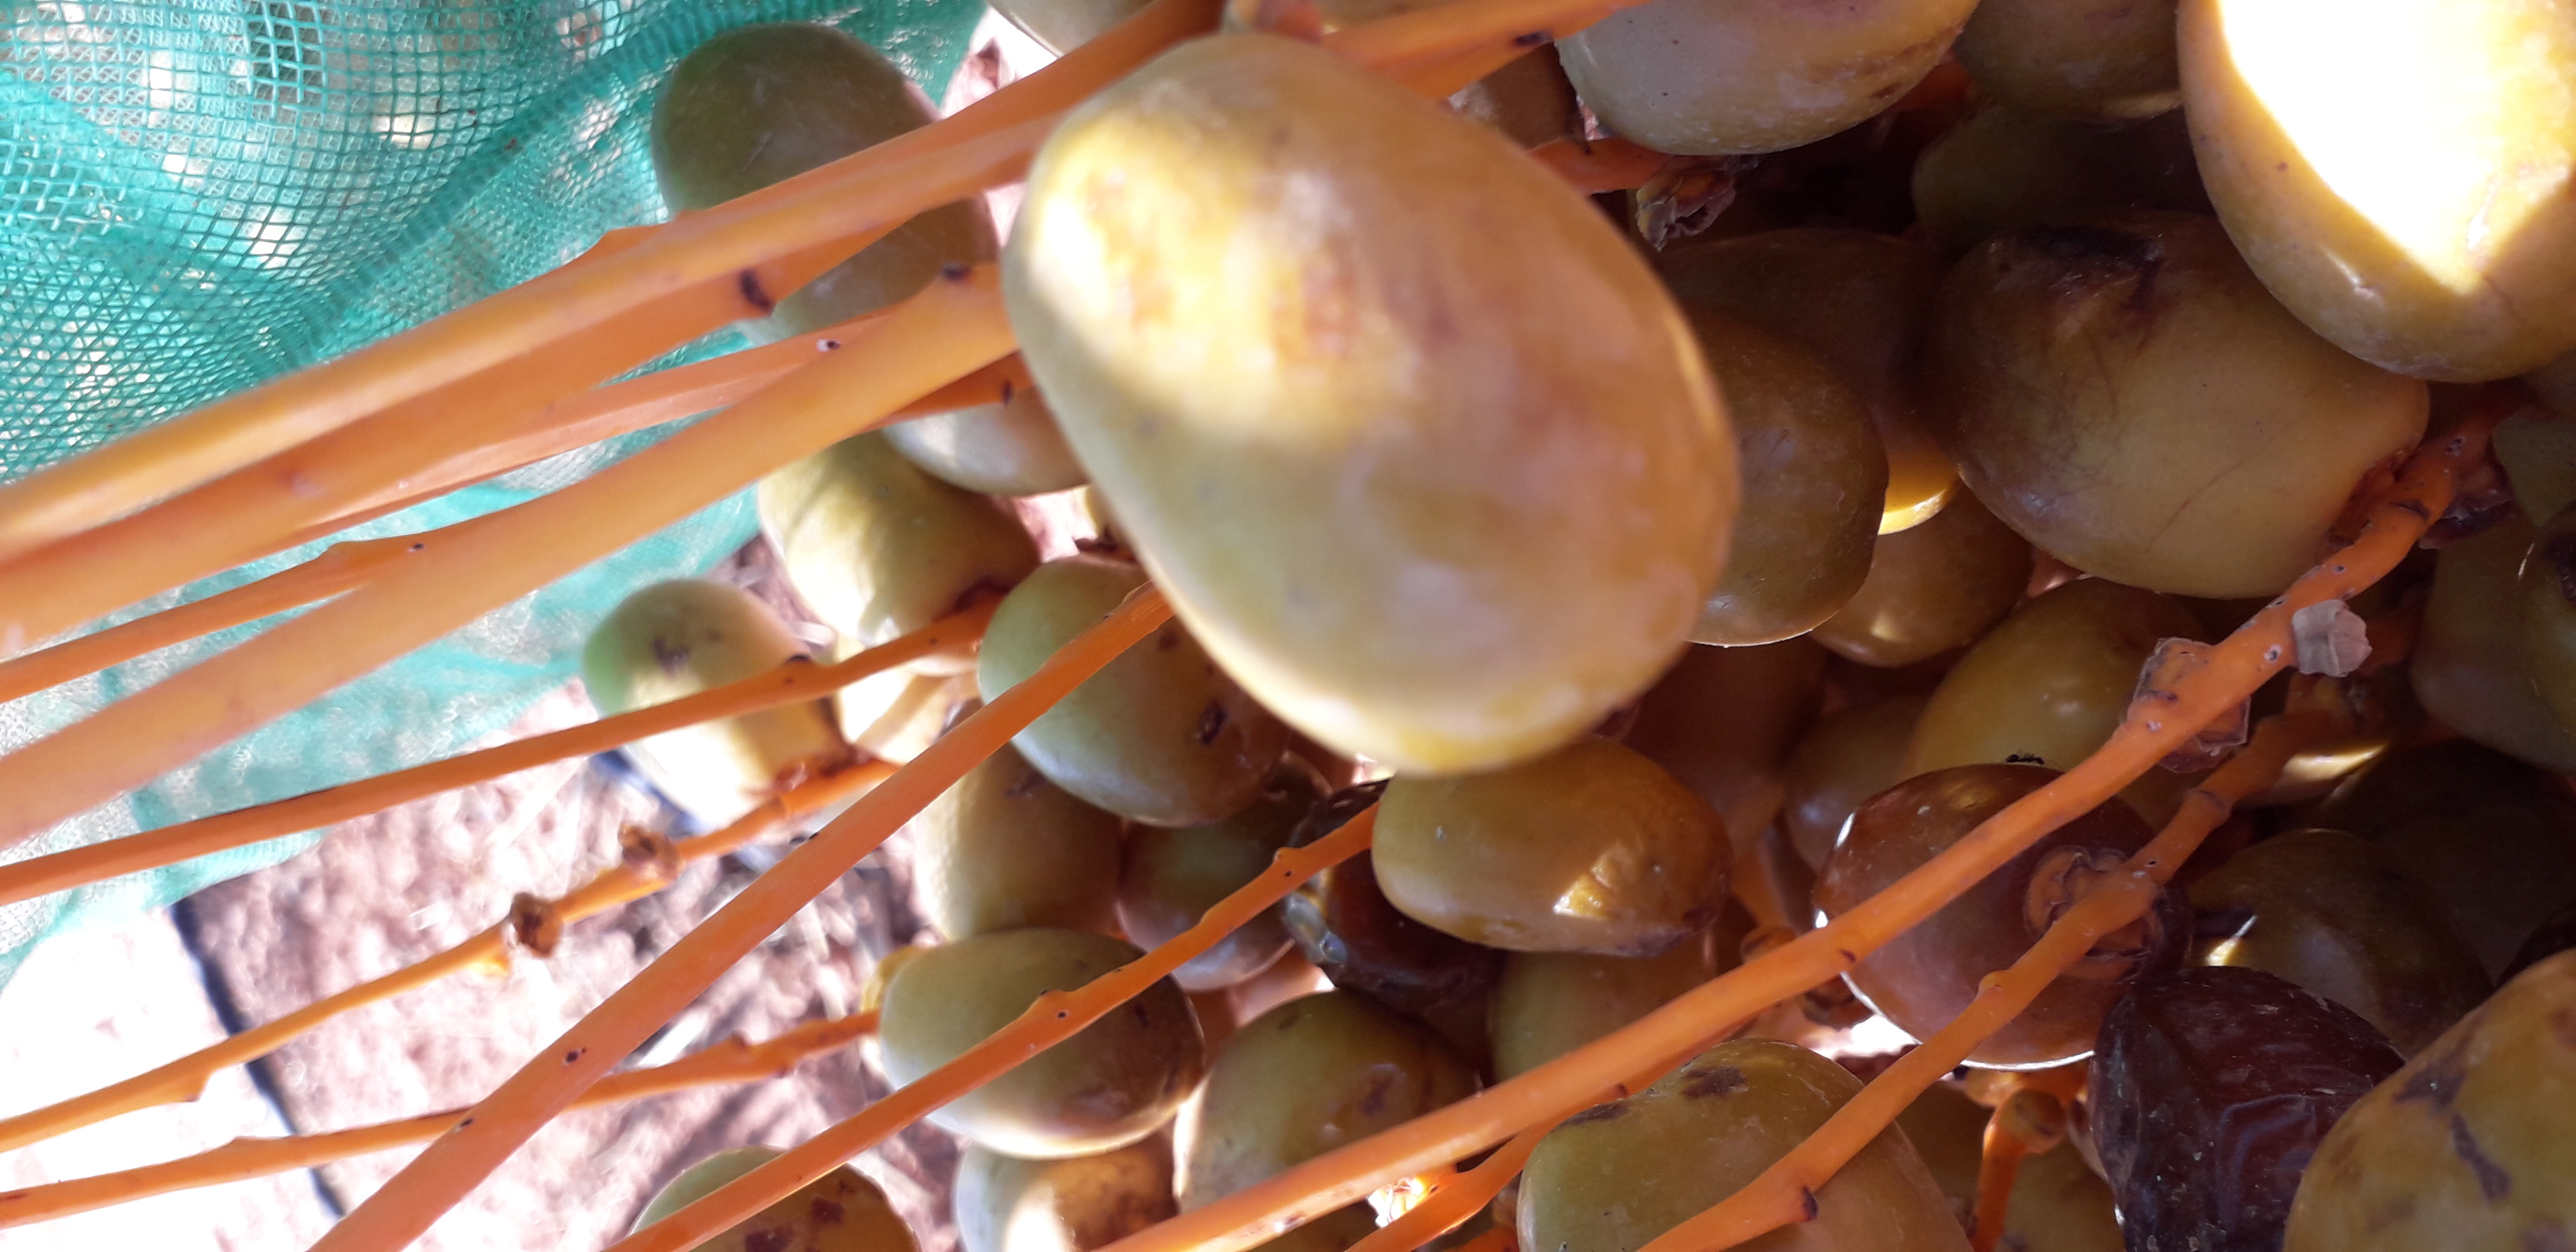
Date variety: Boufagous